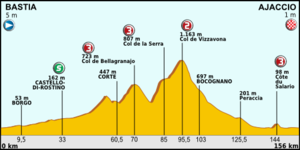
La 2ᵉ étape du Tour de France 2013 s'est déroulée le dimanche 30 juin 2013. Elle part de Bastia et arrive à Ajaccio. Le Belge Jan Bakelants s'est imposé en solitaire et a pris le maillot jaune, porté jusqu'alors par Marcel Kittel.